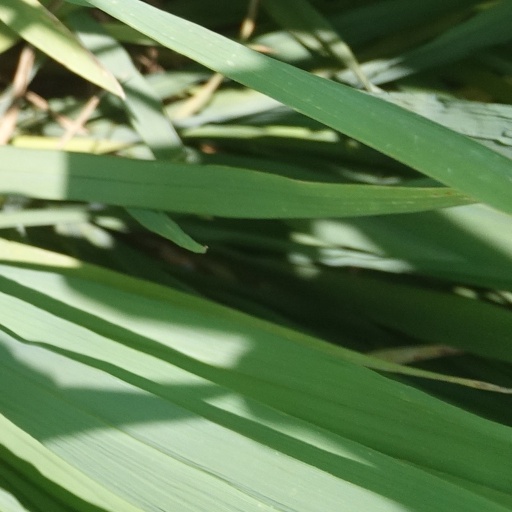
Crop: rice